Spinor

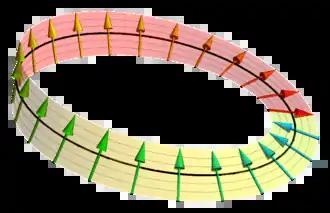
A spinor visualized as a vector pointing along the Möbius band, exhibiting a sign inversion when the circle (the "physical system") is continuously rotated through a full turn of 360°.

In geometry and physics, spinors (pronounced "spinner" IPA ) are elements of a complex vector space that can be associated with Euclidean space. A spinor transforms linearly when the Euclidean space is subjected to a slight (infinitesimal) rotation, but unlike geometric vectors and tensors, a spinor transforms to its negative when the